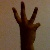
The image shows a hand gesture representing the number 6 in Indian Sign Language.